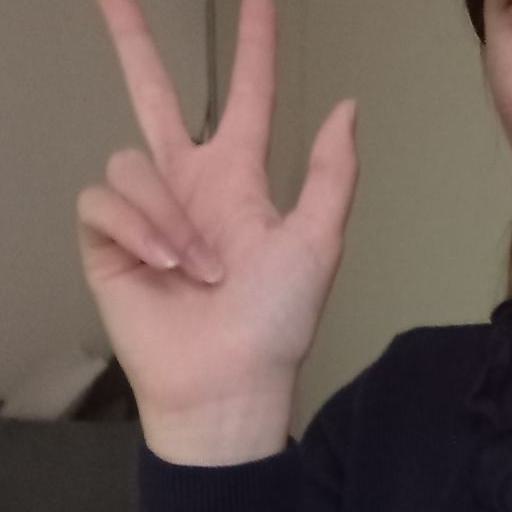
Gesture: three2